Marek Frąckowiak

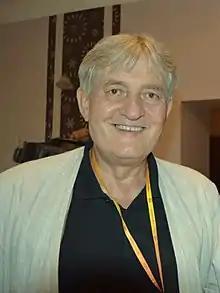
Frąckowiak in August 2015

Marek Antoni Frąckowiak (16 August 1950, Łódź – 6 November 2017, Łódź) was a Polish actor of stage and screen. He had roles in "Niespotykanie spokojny człowiek", "Ekipa", "Ballada o Januszku" and "The Last Wish". He also extensively dubbed film, television and video games.